Tank gun

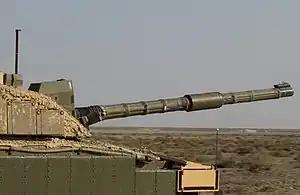
L30 gun on a Royal Scots Dragoon Guards Challenger 2 tank.

A tank gun is the main armament of a tank. Modern tank guns are high-velocity, large-caliber artilleries capable of firing kinetic energy penetrators, high-explosive anti-tank, and cannon-launched guided projectiles. Anti-aircraft guns can also be mounted to tanks.